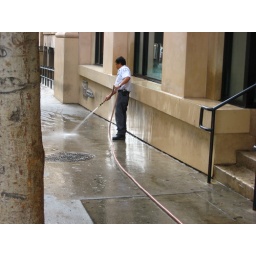
Spraying the street with water is illegal in Los Angeles.